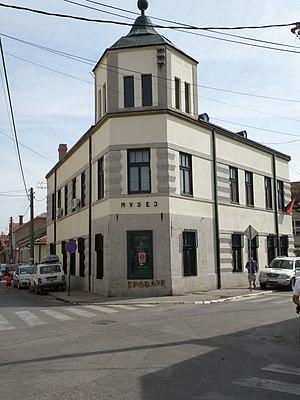
Les monuments culturels protégés constituent une catégorie de monuments de Serbie inscrits sur une liste de monuments bénéficiant de la protection de l'État. Il s'agit d'une troisième catégorie de monuments protégés classés, par leur importance, après les monuments culturels d'importance exceptionnelle et les monuments culturels de grande importance.
Cet article recense les monuments culturels du district de Bor en Serbie.
Le bâtiment du musée de la Krajina se trouve à Negotin, dans le district de Bor, en Serbie. Il est inscrit sur la liste des monuments culturels protégés de la République de Serbie.